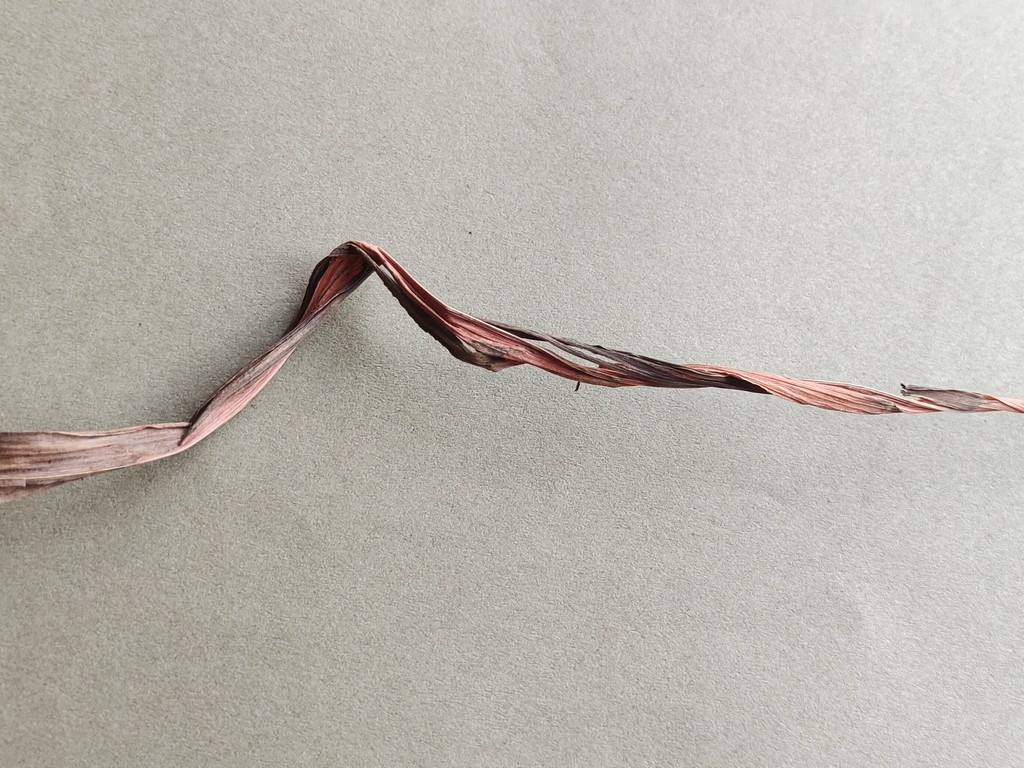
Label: Dried